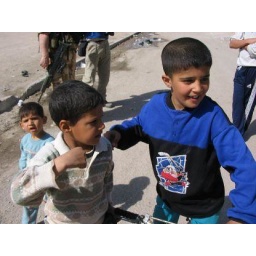
Basra boys playing in a quiet suburban street